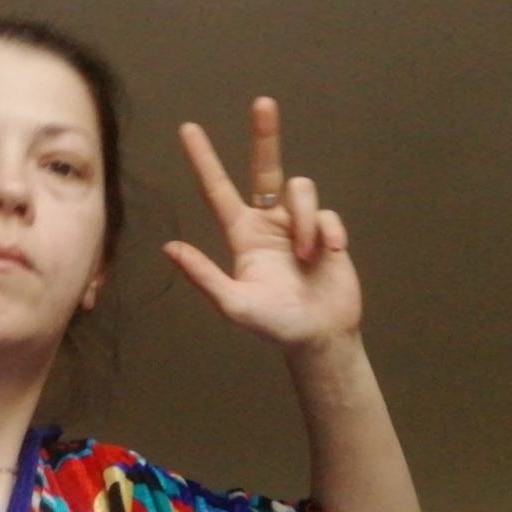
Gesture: three2